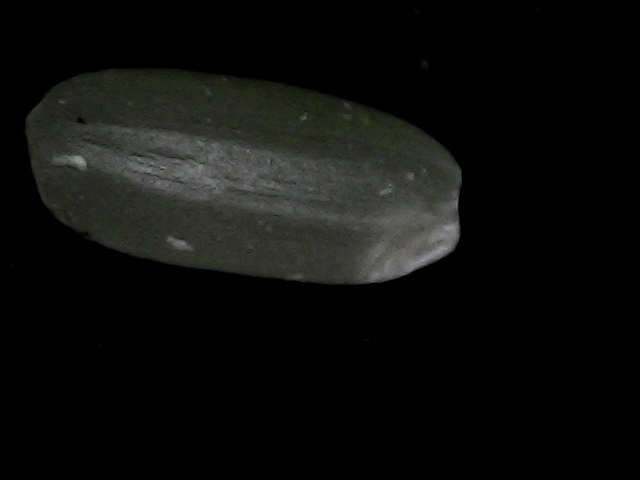
Rice variety: BD95